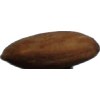
Label: Almonds 1